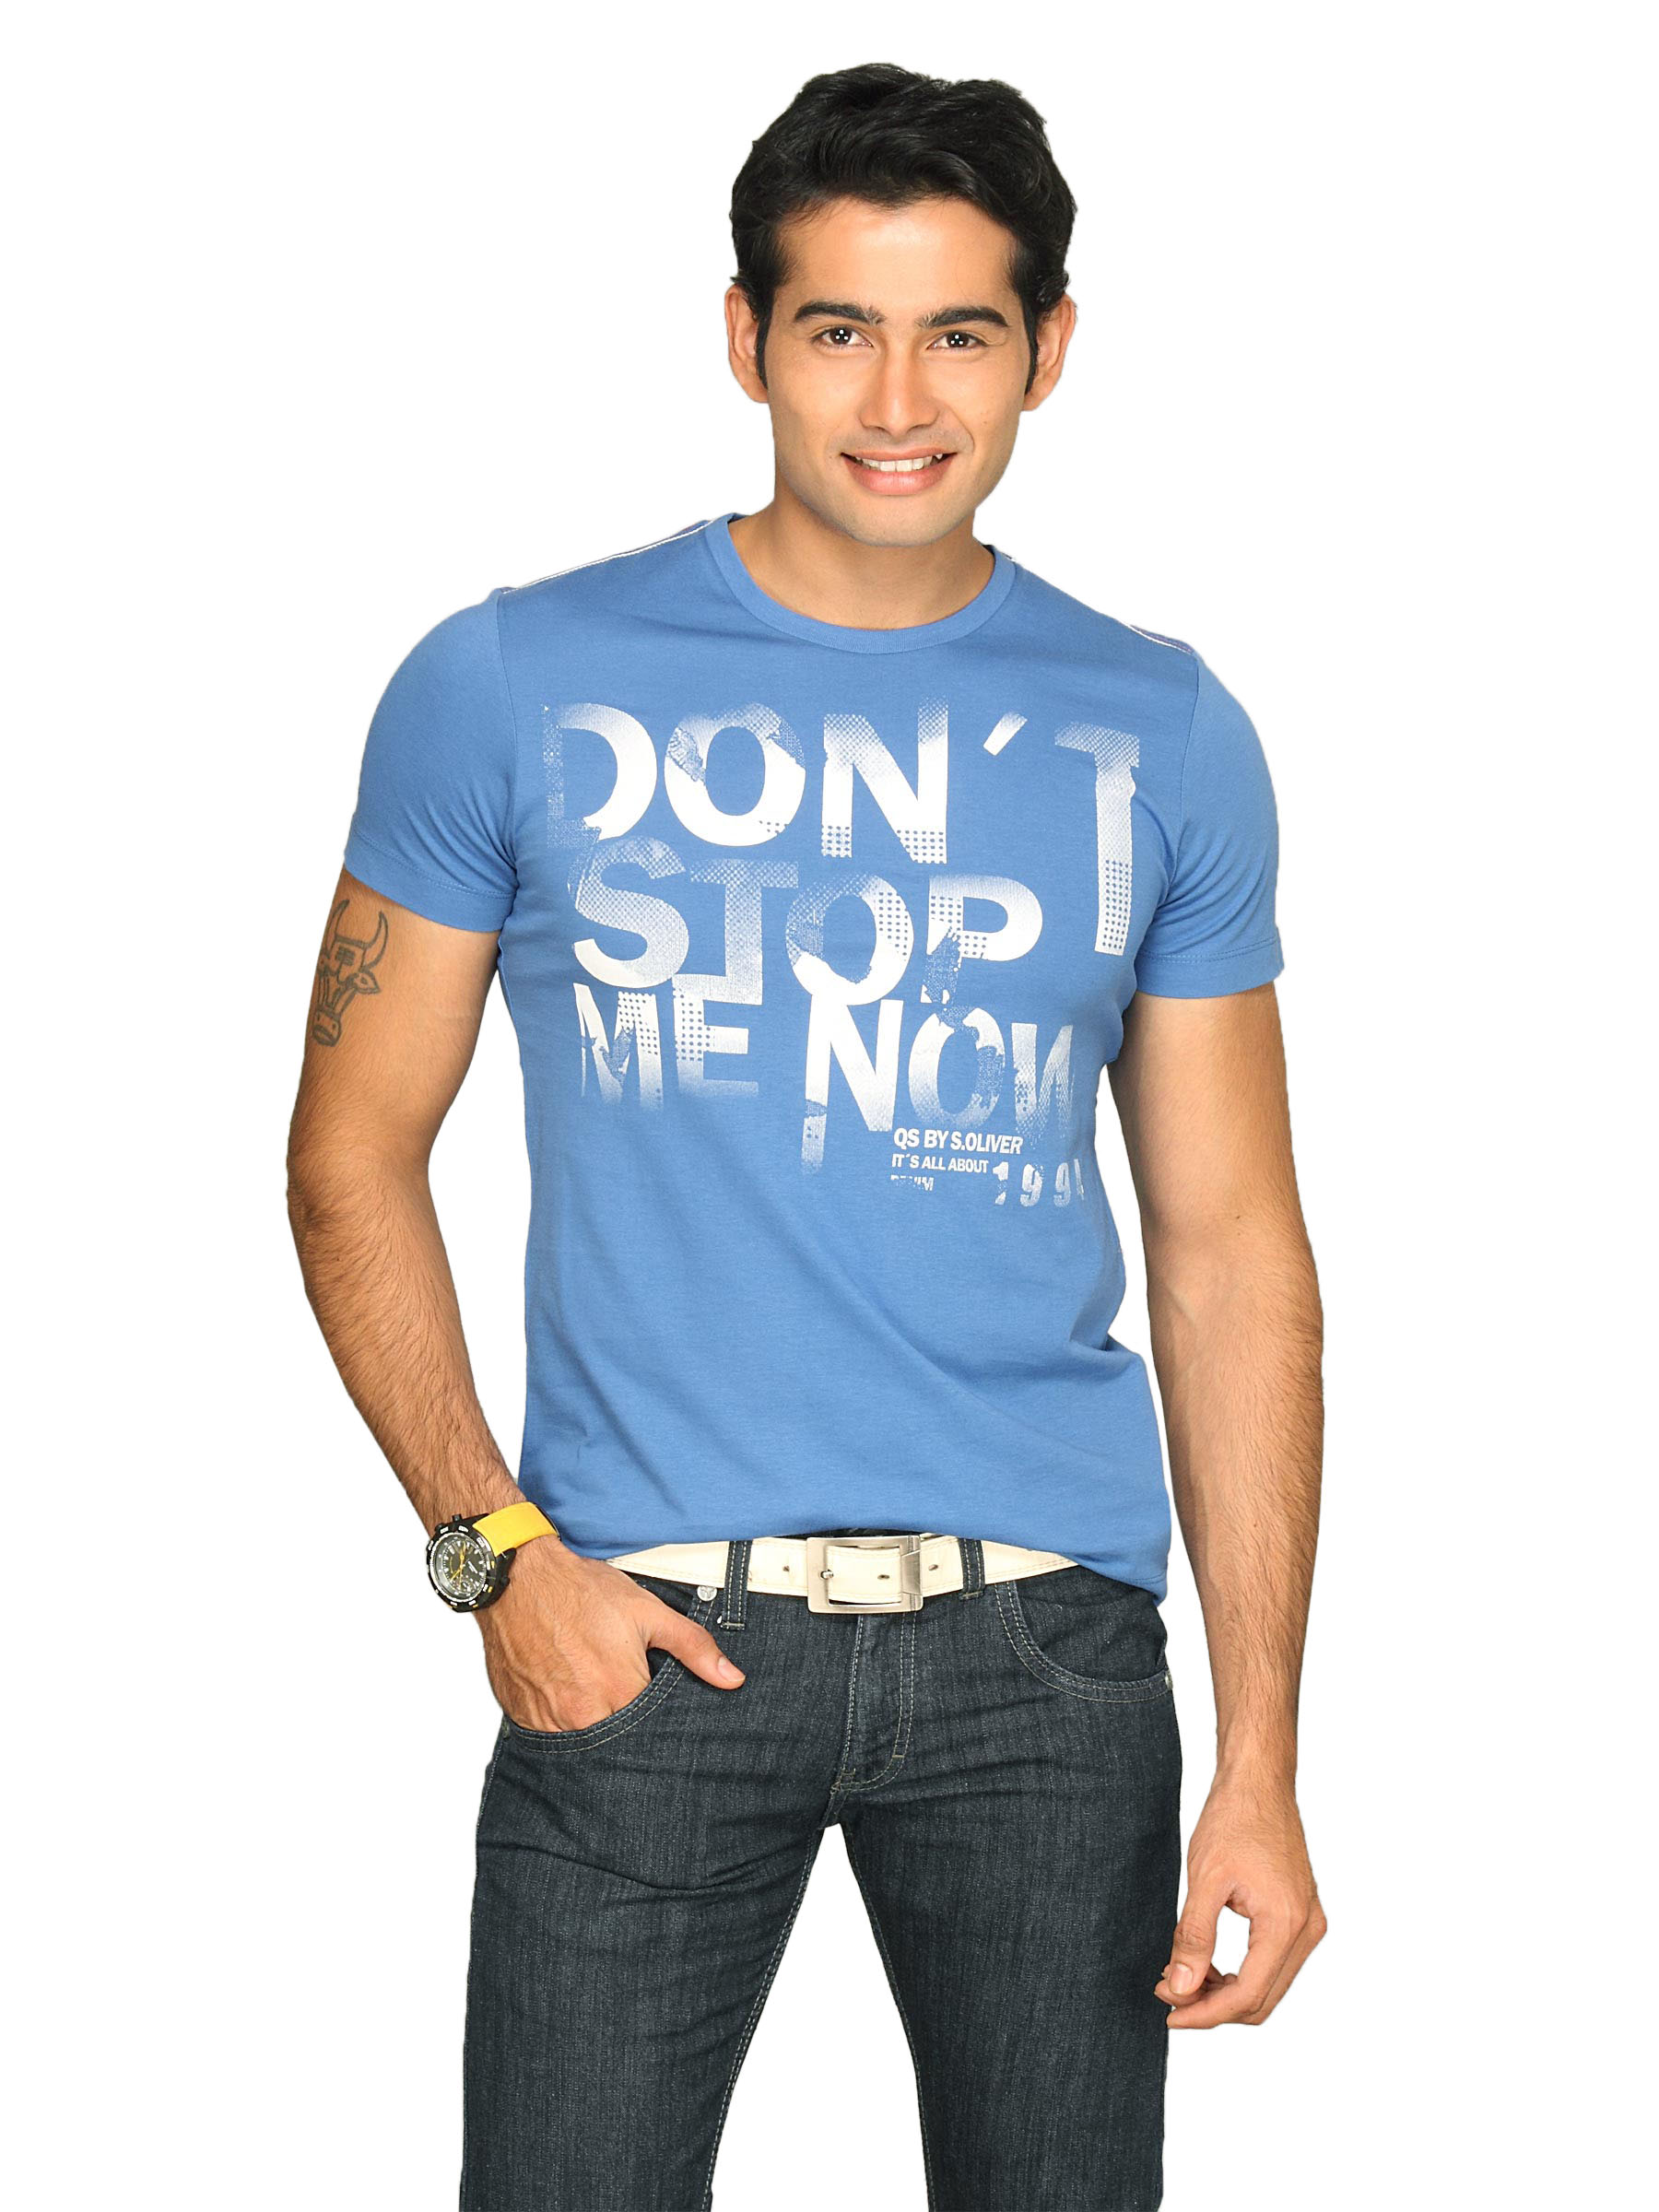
s.Oliver Men's Dont Stop Me Now Blue T-shirt
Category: Apparel / Topwear / Tshirts
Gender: Men
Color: Blue
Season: Summer 2011
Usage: Casual